Symptoms of COVID-19

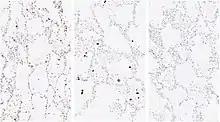
Presence of Sars-CoV-2 virus RNA in the lung. Covid-19 lung showed virus replication in the desquamated lung epithelial cells. Ubiquitin C positive control (Left), COVSPIKE (middle), and dap B negative control (right).

Coagulopathy is established to be associated with COVID-19 in those patients in critical state. Thromboembolic events, such as blood clots show with high risk in COVID-19 patients in some studies.